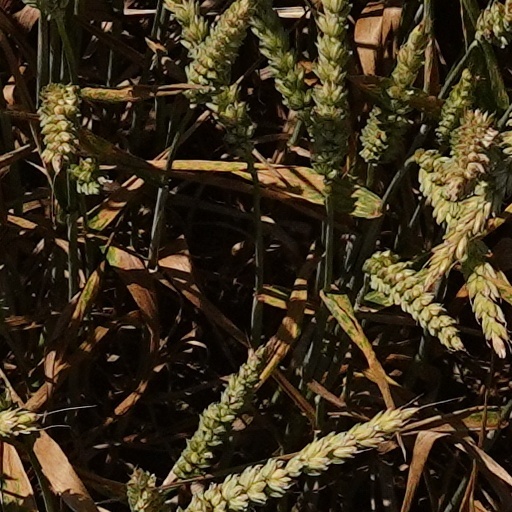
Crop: wheat